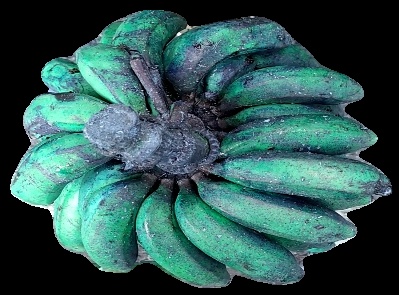
Variety: rasbale
Grade: grade3